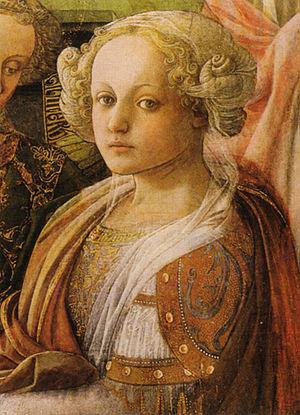
L'Incoronazione Maringhi ou Incoronazione della Vergine est un retable du Couronnement de la Vierge réalisé par Fra Filippo Lippi, terminé en 1447, et conservé au musée des Offices à Florence, exposé dans la Salle de Filippo et Filippino Lippi.